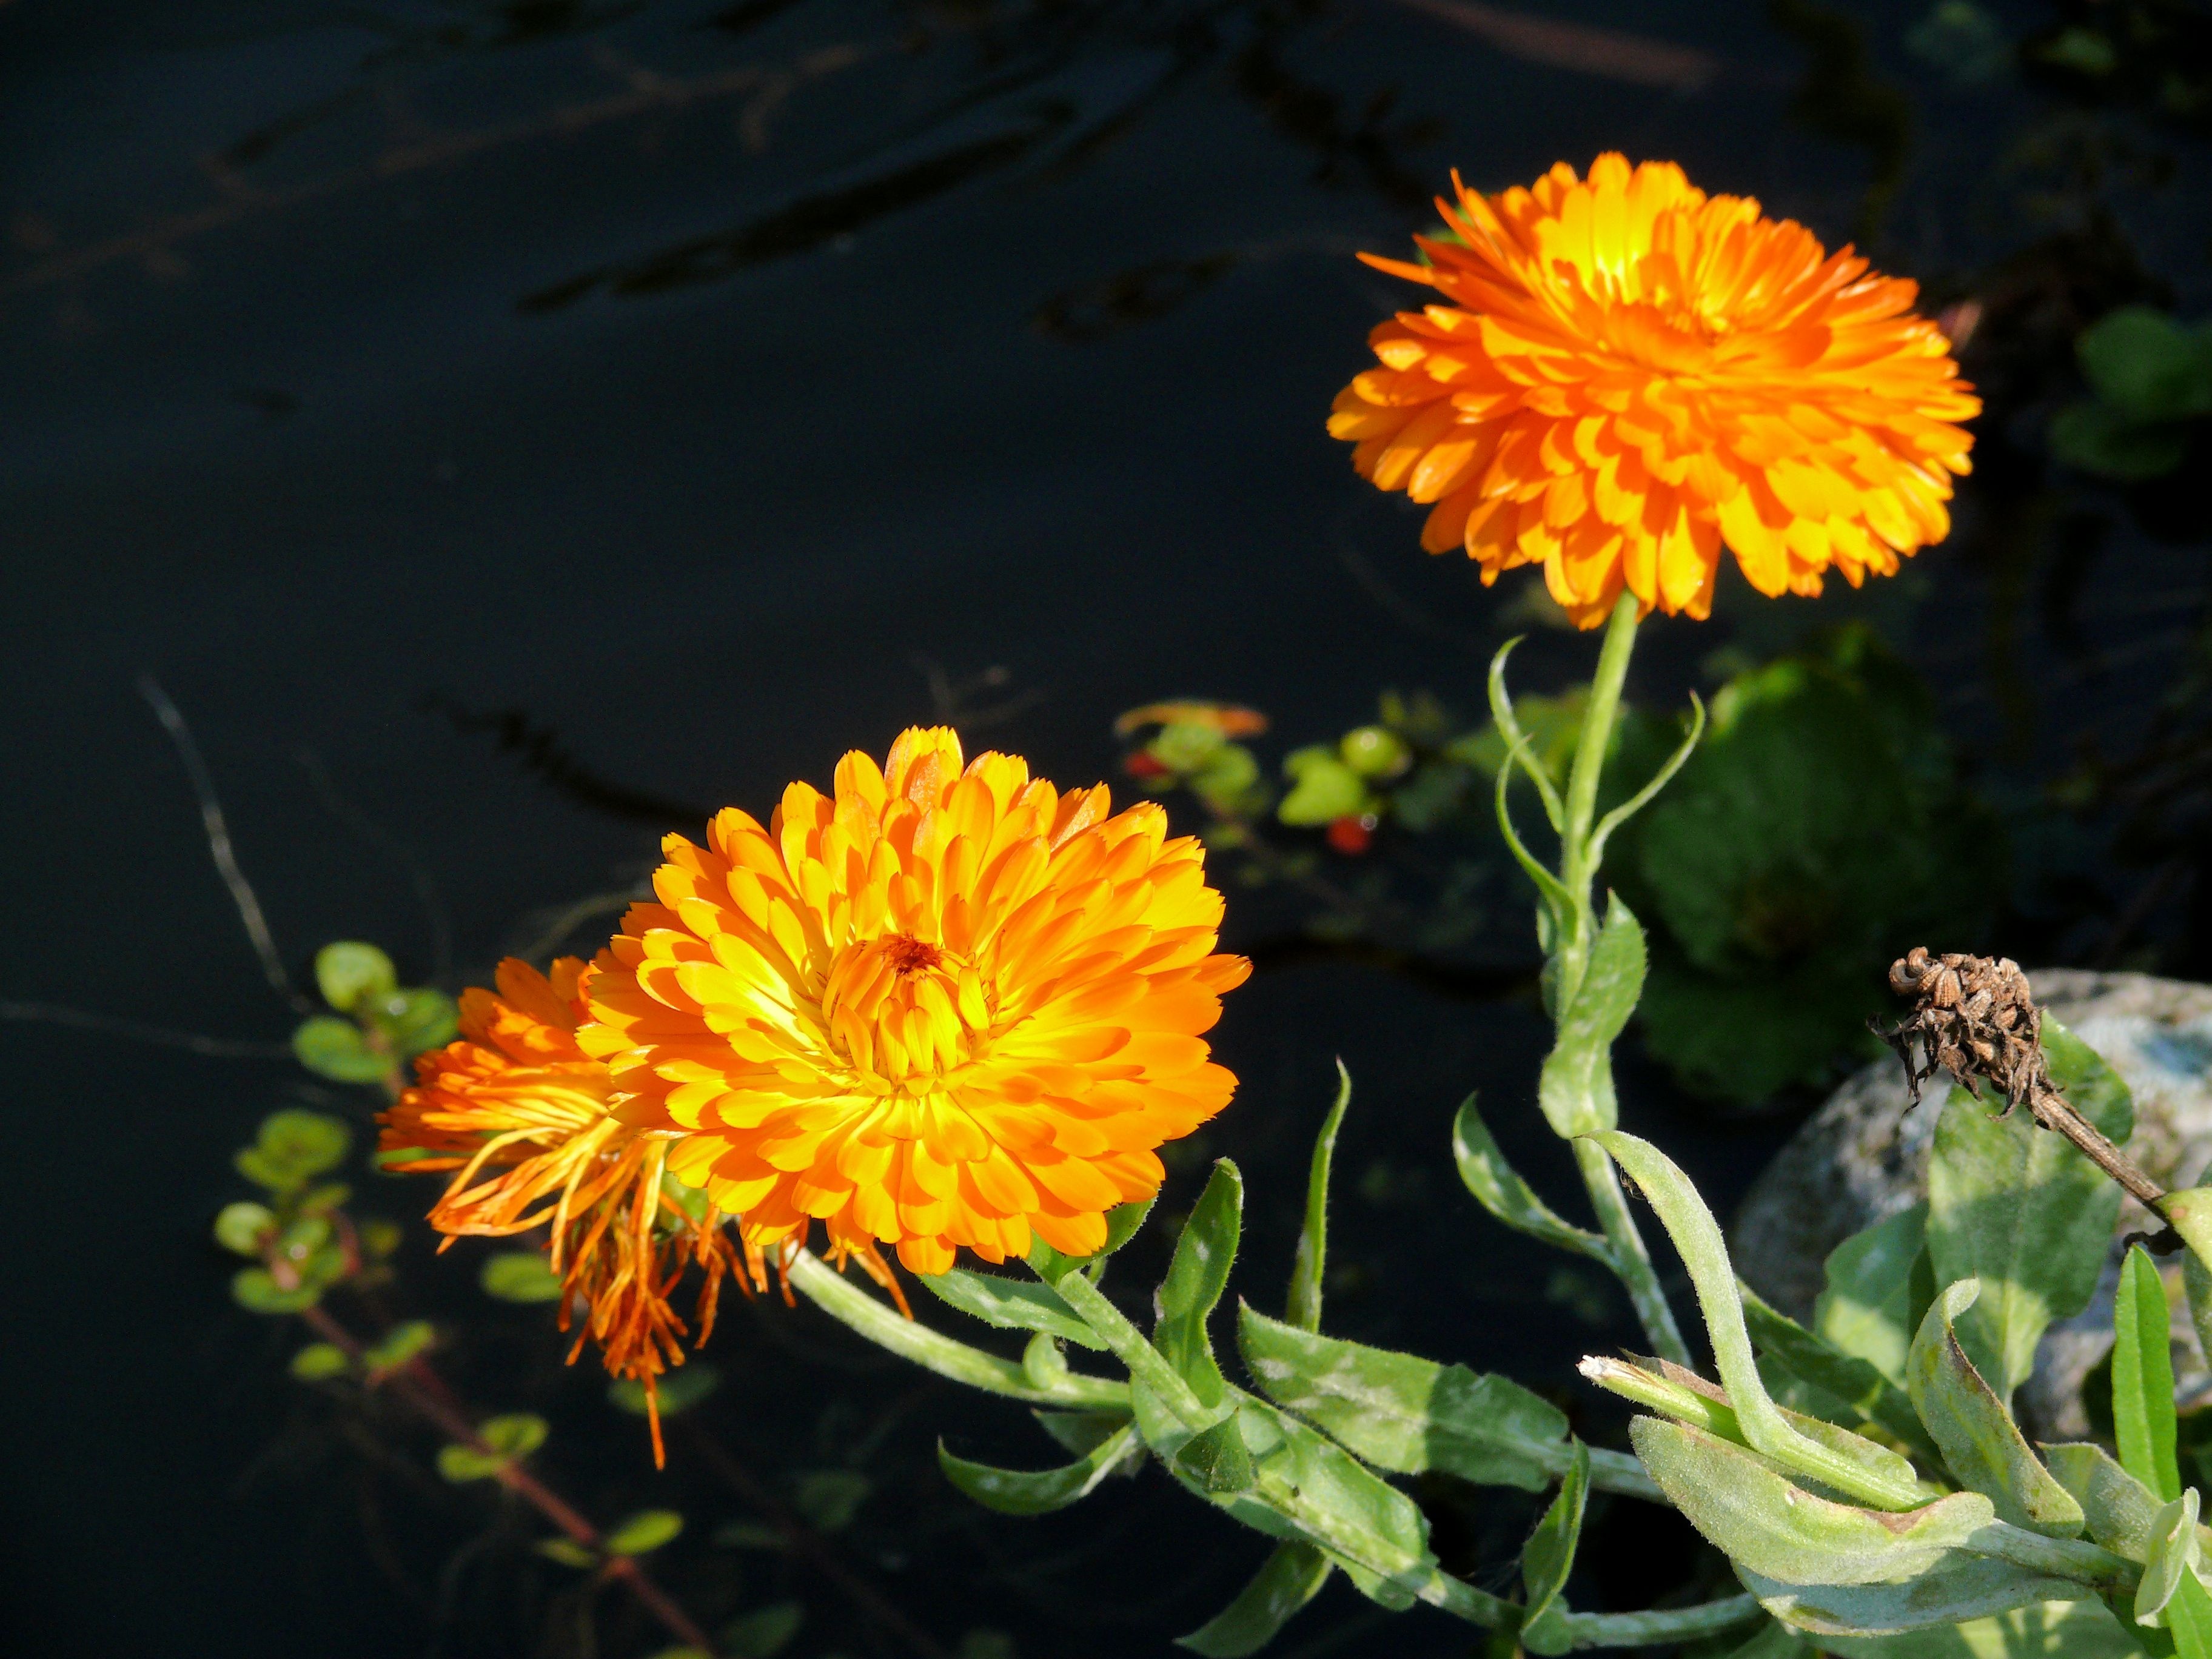
water, plant, flower, petal, orange, herb, botany, garden, flora, wildflower, macro photography, flowering plant, daisy family, calendula, annual plant, land plant, chrysanths